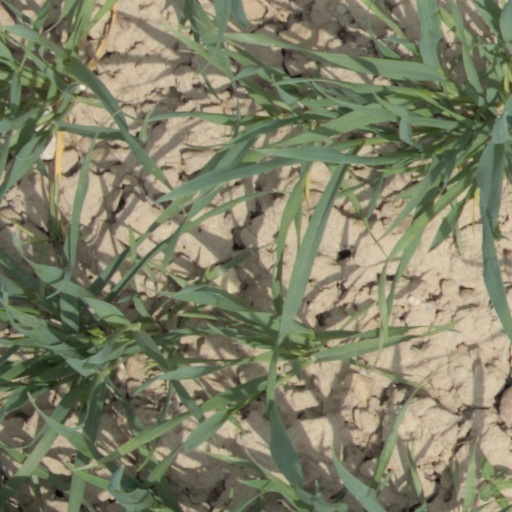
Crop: wheat